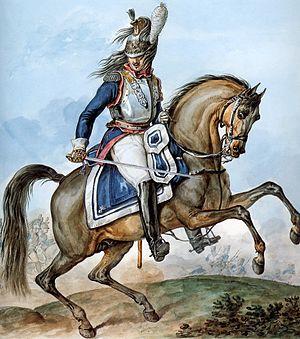
Le 10ᵉ régiment de cuirassiers est un ancien régiment de cavalerie de l'armée française créé en 1643 sous le nom de régiment Royal-Cravates cavalerie.
Le régiment Royal-Cravates cavalerie est un régiment de cavalerie du Royaume de France, puis de la République française et du Premier Empire, formé en 1667 avec les débris de régiments croates au service de la France.